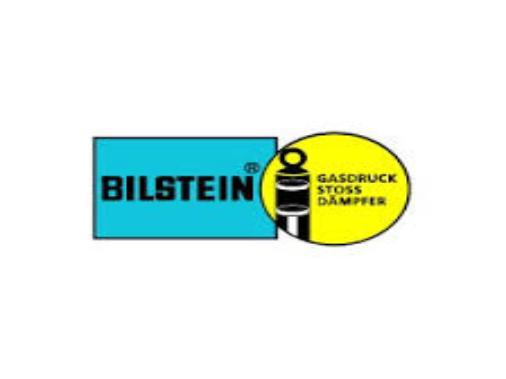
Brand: Bilisten
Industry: Transportation